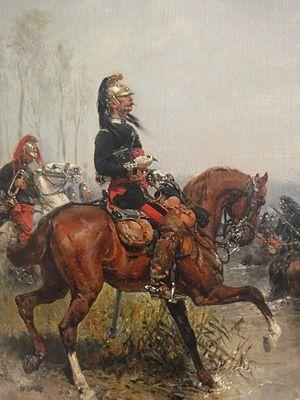
Alphonse de Neuville 1878 ""Officier de Dragons traversant une rivière"""
Le 5ᵉ régiment de dragons, est une unité de cavalerie de l'armée française, créé sous la Révolution à partir du régiment Colonel-Général dragons, un régiment français d'Ancien Régime.
L' histoire de la cavalerie française est l'ensemble des faits historiques qui concernent ou impliquent l' « arme » de la cavalerie dans les armées françaises sous les divers régimes politiques et aux diverses périodes qui marquèrent l'histoire militaire de la France.